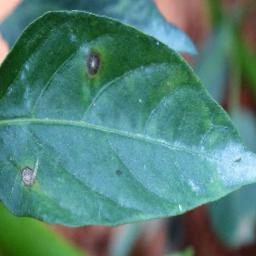
Label: cercospora